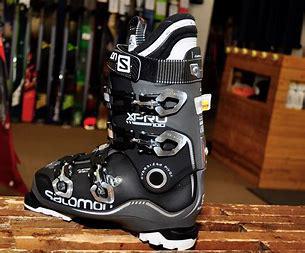
Brand: Salomon
Model: 100